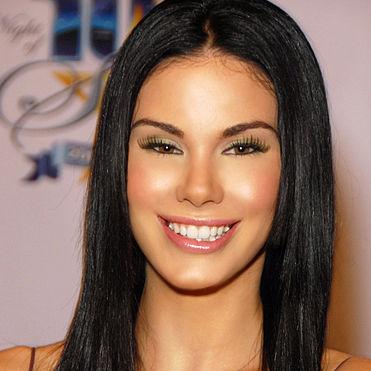
Age: 23